Austin Powers (character)

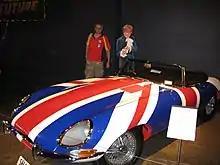
Powers' "Shaguar" (Jaguar E-Type)

Austin Powers was a character seen as an homage of the 1960s/1970s Bondmania, being influenced by James Bond, and other characters as Evelyn Tremble (played by Peter Sellers) in the spoof James Bond 1967 movie "Casino Royale". Other notable influences were Harry Palmer (played by Michael Caine who would go on to play Austin's father, Nigel, in Goldmember), especially his thick horn-rimmed glasses, and the flamboyant dress sense of Jason King (played by Peter Wyngarde).